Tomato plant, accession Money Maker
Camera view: horizontal (90 deg, fisheye); turntable rotation: 60 degrees
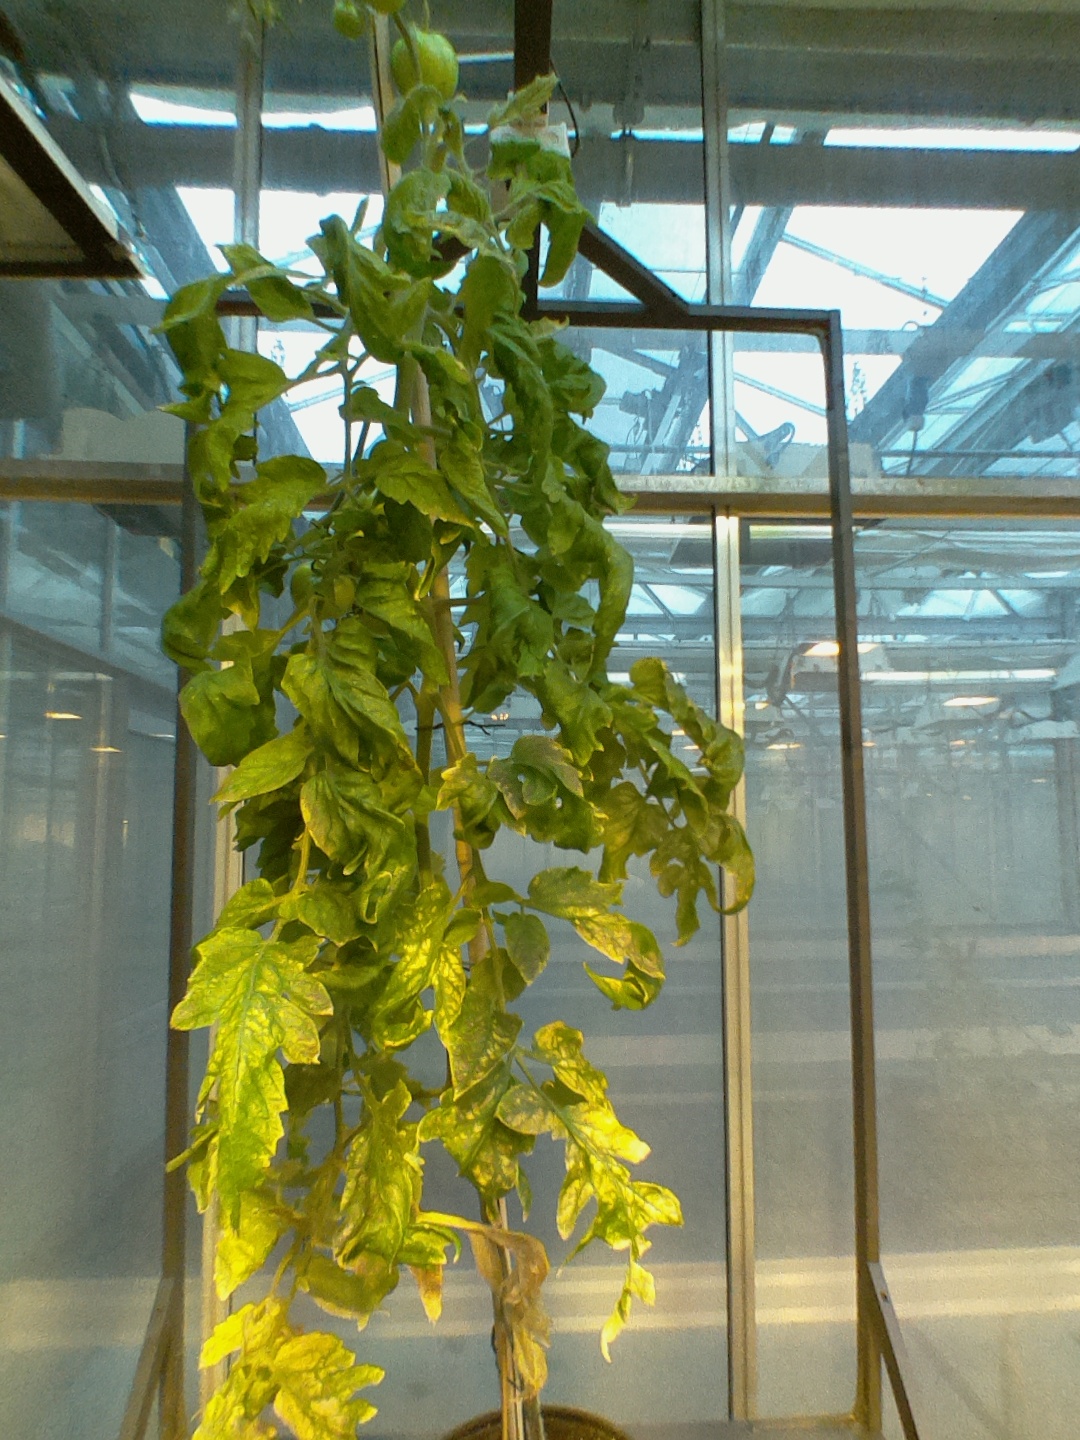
BBCH growth stage 79: 90% -100% of final fruit size